Snakes in Chinese mythology

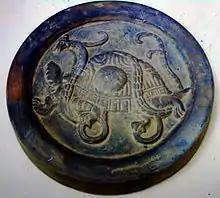
Depiction on the grounds of the Beijing Ancient Observatory of Xuanwu – the sign for the northern quarter of the sky.

In the ancient China of the Han dynasty (206 BCE – 220 CE), worship of Four Directional deities developed, the directions were east, south, west, and north. With the direction of the middle, there were five major directions, each associated with a divine being or beings, a season, and a color (with the "middle direction" being associated with the emperor and the color yellow). This set of correlations of five "whatevers" included many more than mentioned here, in the elaborated philosophical system of Wǔ Xíng, although some of the basics related to directional deities was much older.